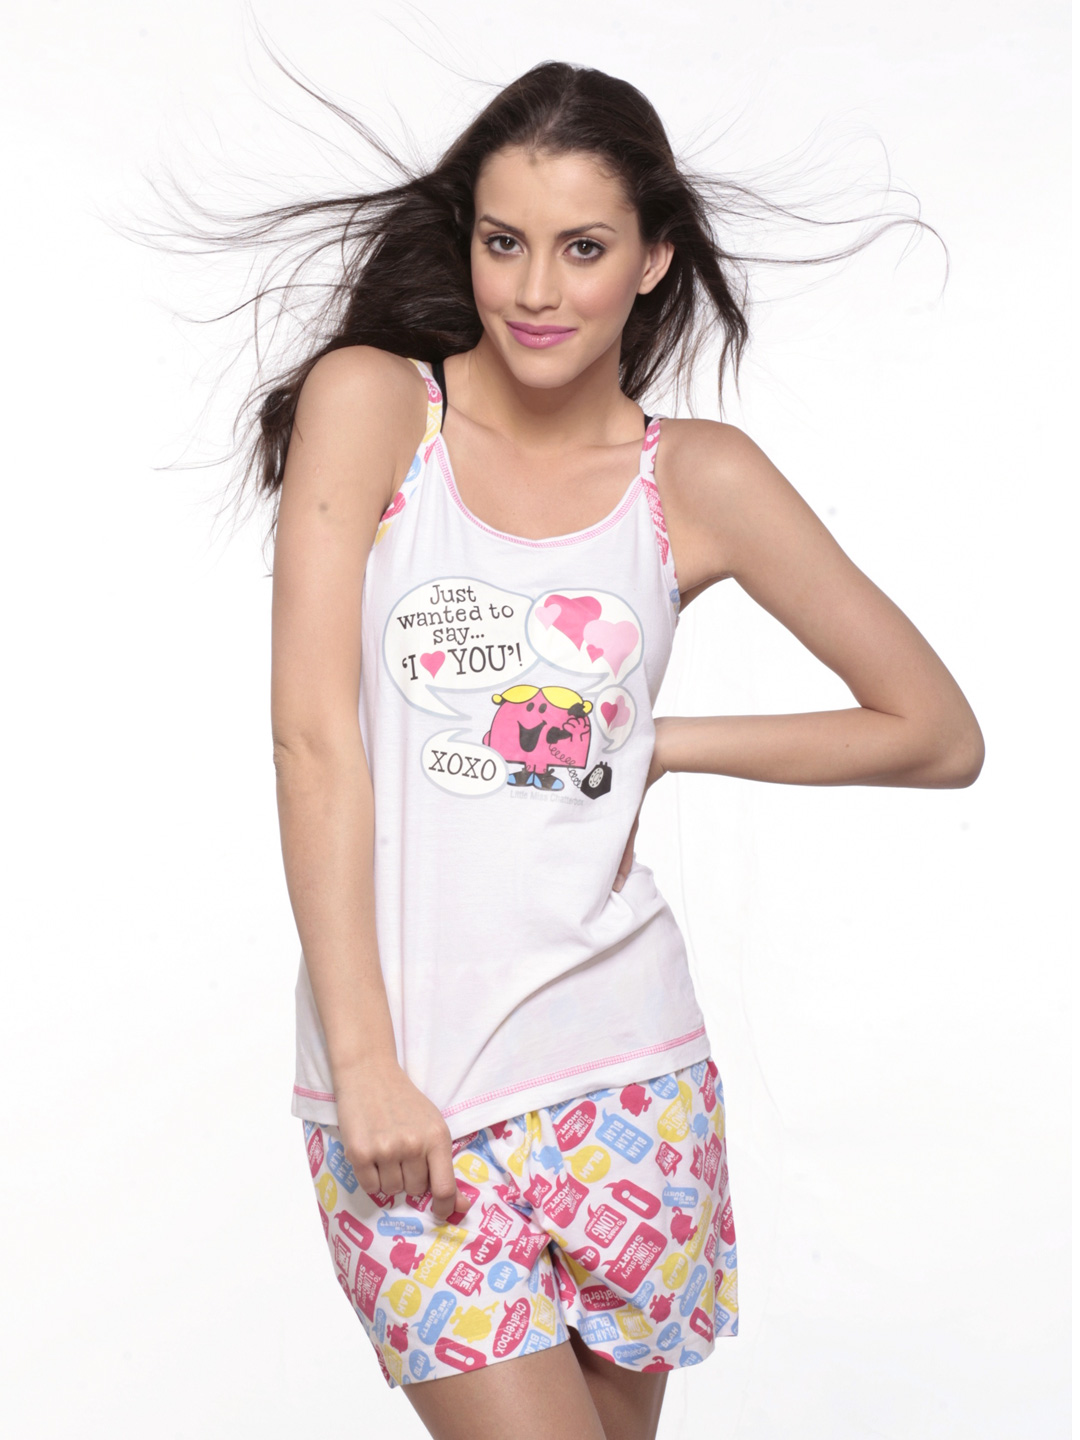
Little Miss Intimates White Printed Pyjama Set
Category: Apparel / Loungewear and Nightwear / Night suits
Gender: Women
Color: White
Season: Summer 2012
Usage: Casual